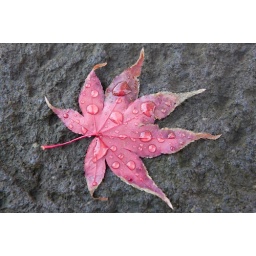
I was walking by the shrine near my house and saw this leaf laying on the ground.